Albanian tribes

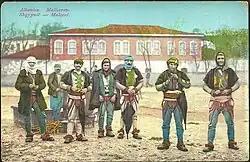
Albanian Malisors in an early 20th postcard.

During the Great Eastern Crisis, Prenk Bib Doda, hereditary chieftain of Mirdita initiated a rebellion in mid-April 1877 against government control and the Ottoman Empire sent troops to put it down. Montenegro attempted to gain support among the Malisors even though it lacked religious or ethnic links with the Albanian tribesmen. During the Eastern Crisis and subsequent border negotiations in April 1880, Italy suggested that the Ottoman Empire give Montenegro the Tuz district, containing mainly Catholic Gruda and Hoti populations, which would have split between them both countries. With Hoti this would have caused tensions and instability because of their traditionally having precedence over the other four tribes during peace and war. The tribes affected by the negotiations swore a besa (pledge) to resist any reduction of their lands and sent telegrams to surrounding regions asking for military assistance.